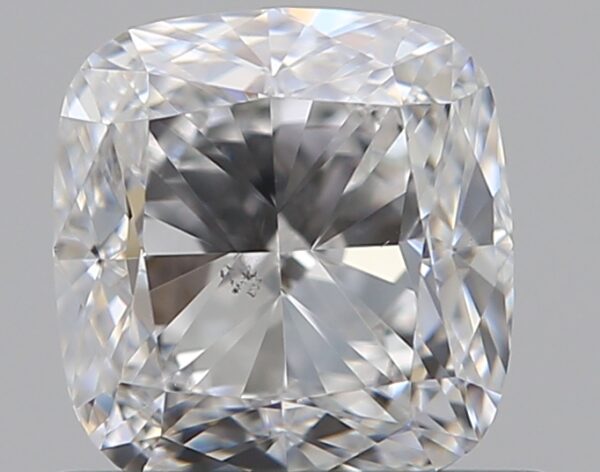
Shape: cushion
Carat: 0.72
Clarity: SI1
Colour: E
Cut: EX
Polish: EX
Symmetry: GD
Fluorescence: N
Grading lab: GIA
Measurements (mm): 5.03 x 4.81 x 3.26